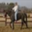
Label: horse